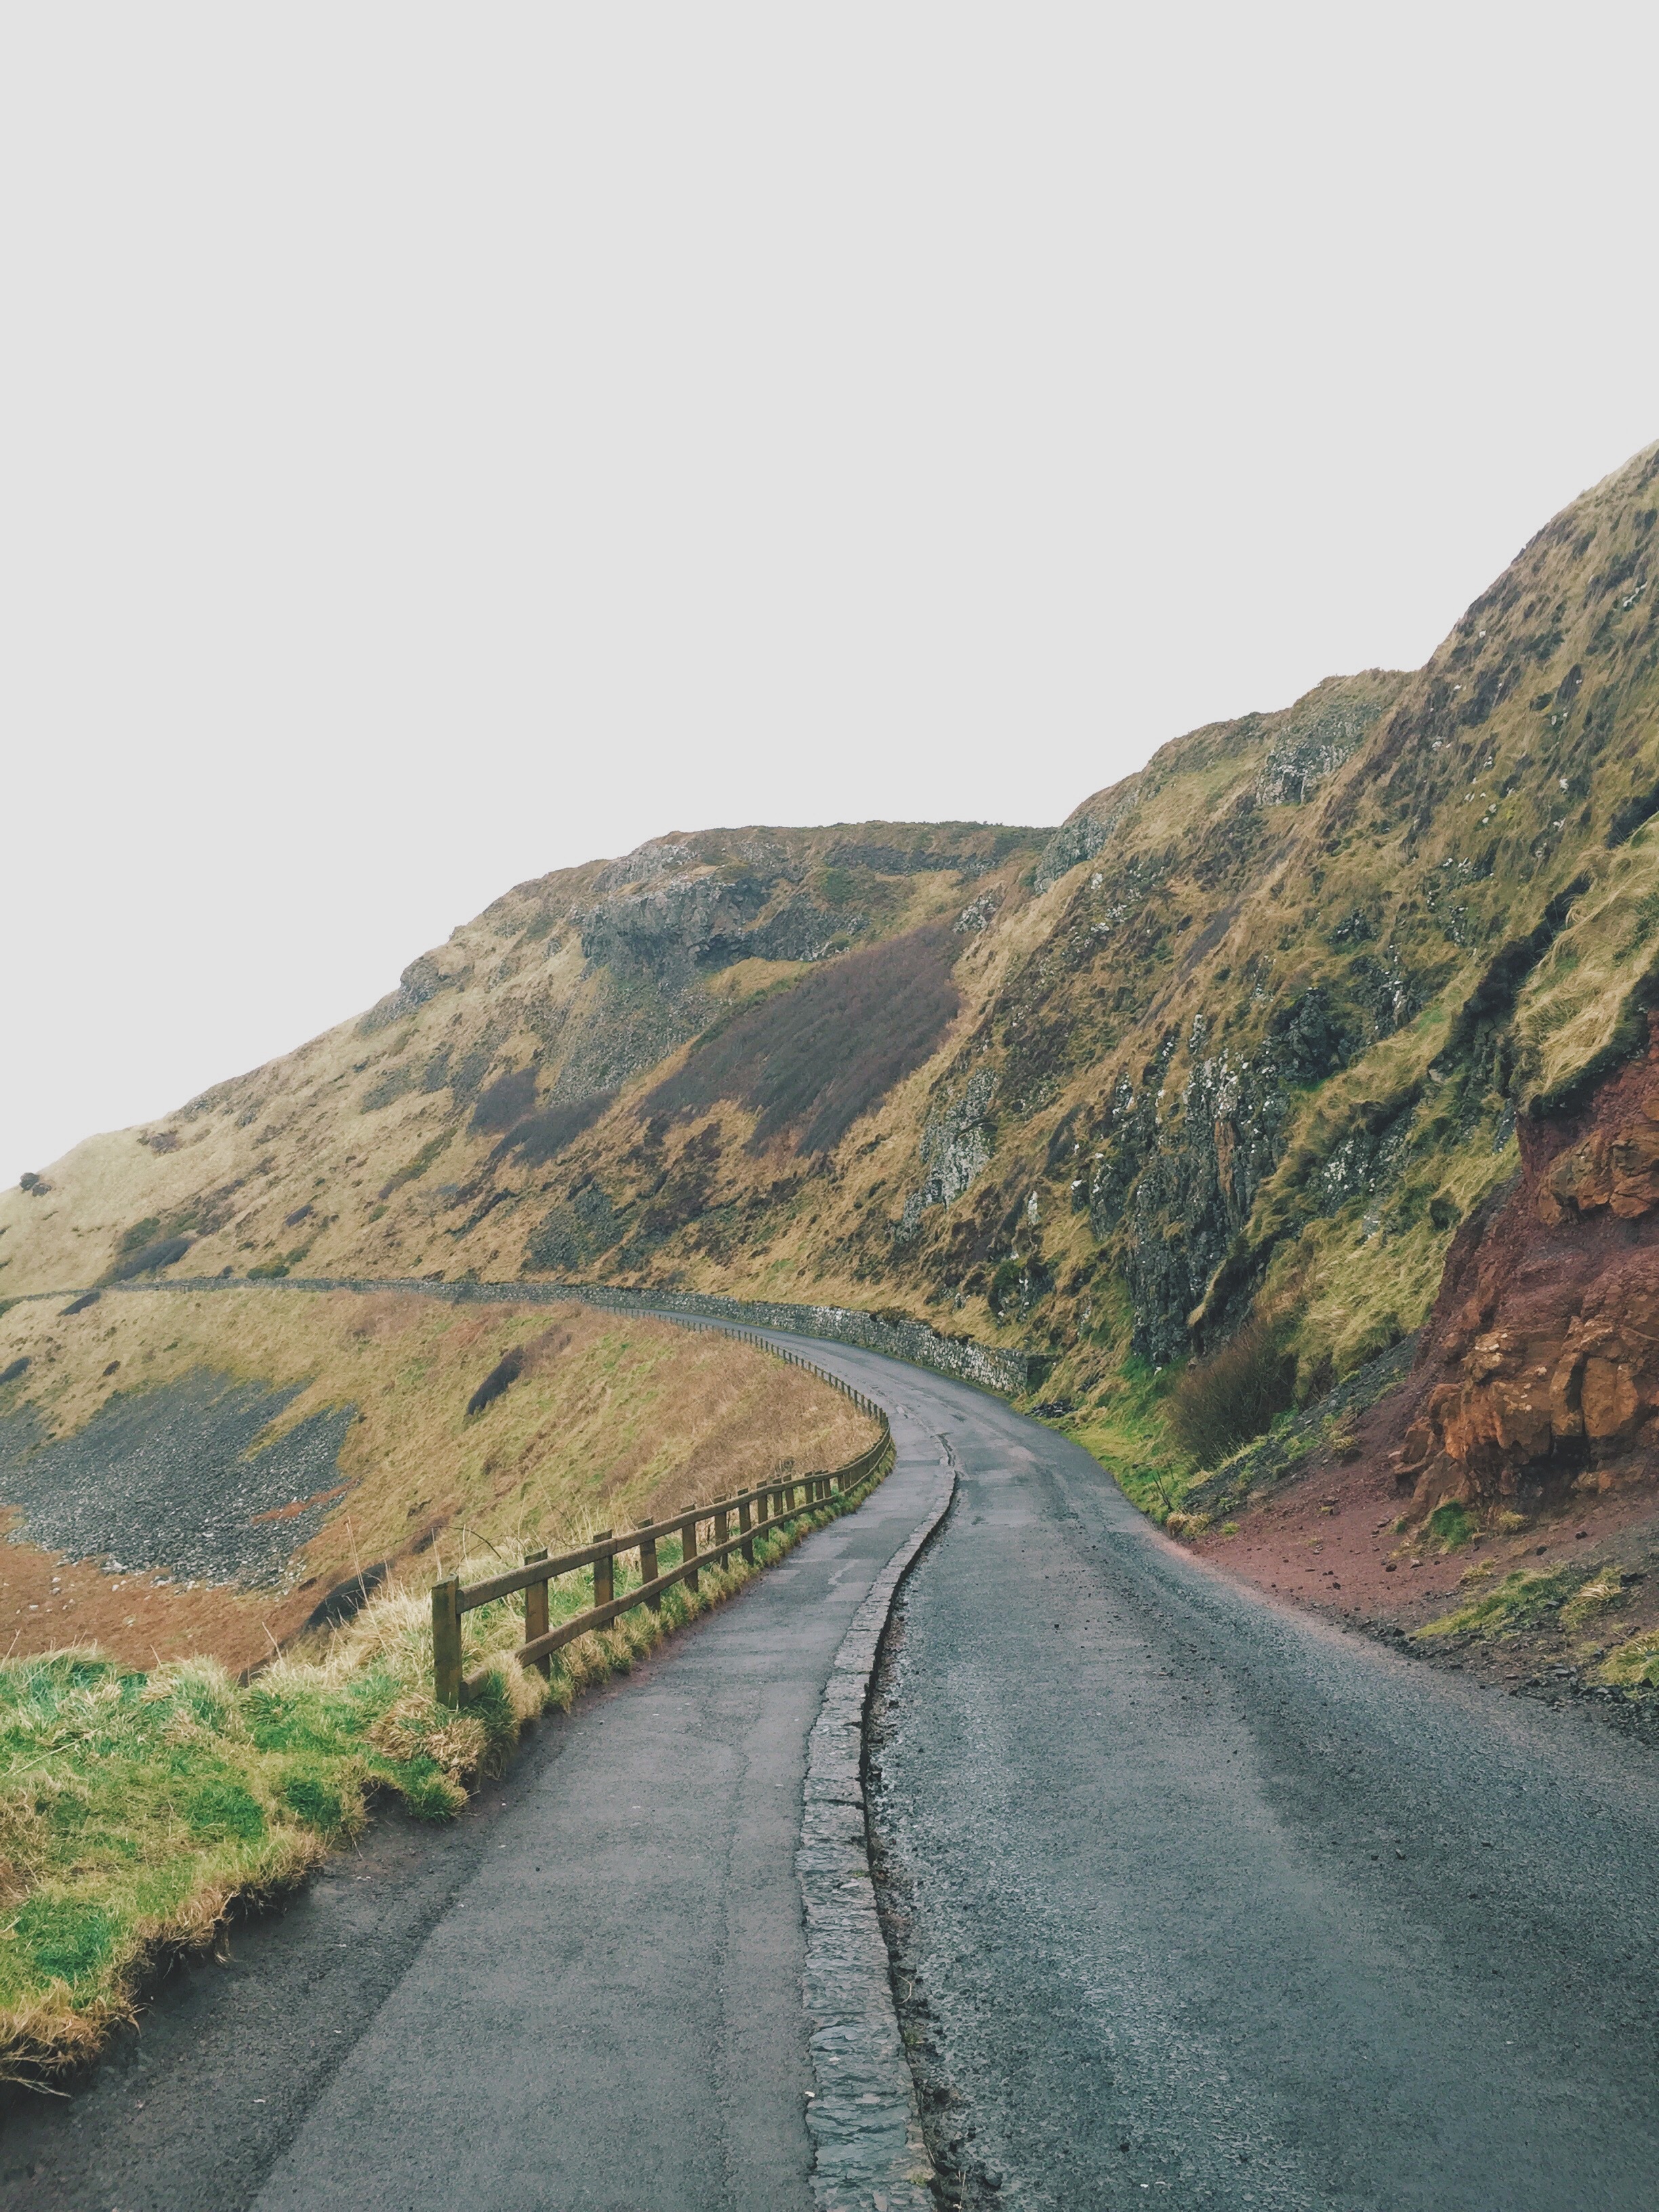
landscape, coast, mountain, road, hill, highway, valley, mountain range, cliff, reservoir, terrain, road trip, infrastructure, plateau, loch, rural area, landform, mountain pass, geographical feature, mountainous landforms